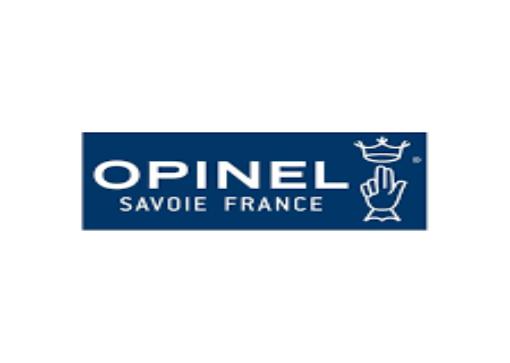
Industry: Necessities